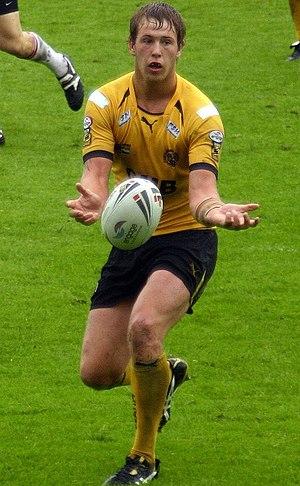
Le rugby à XIII, appelé rugby league dans les pays anglophones, est un sport collectif opposant deux équipes de treize joueurs qui se disputent un ballon ovale dans un stade. L'objectif est de marquer plus de points que son adversaire, soit à la main en marquant des essais, soit au pied en marquant des pénalités ou des transformations.